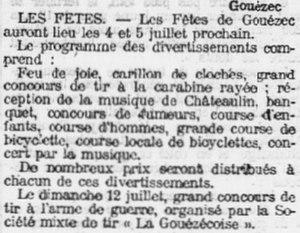
Programme des fêtes de Gouézec organisées les 4 et 5 juillet 1908 (journal L'Ouest-Eclair du 30 juin 1908)
Gouézec [gwezɛk] est une commune du département du Finistère, dans la région Bretagne, en France.